Kosovo Independence Day

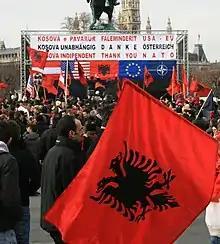
Celebration of the declaration of independence of Kosovo in Vienna, Austria

Kosovo Independence Day is a national independence day celebrated in Kosovo every year on 17 February, marking the anniversary of Kosovo's declaration of independence the same day.